Rosario and Puerto Belgrano Railway

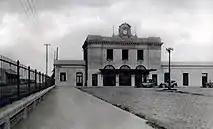
Bahía Blanca station building in 1930

The line was built between 1906 and 1910 quickly, being definitely inaugurated for passenger and freight services in 1912. The military port of Bahía Blanca received all the goods necessary for the construction of the railway, including rail tracks and even prefabricated home for employees, steam locomotives and coaches. The line started in Rosario, reaching Punta Alta station and then Puerto Belgrano dock that was being built by then. A branch from Punta Alta to Bahía Blanca was built later.